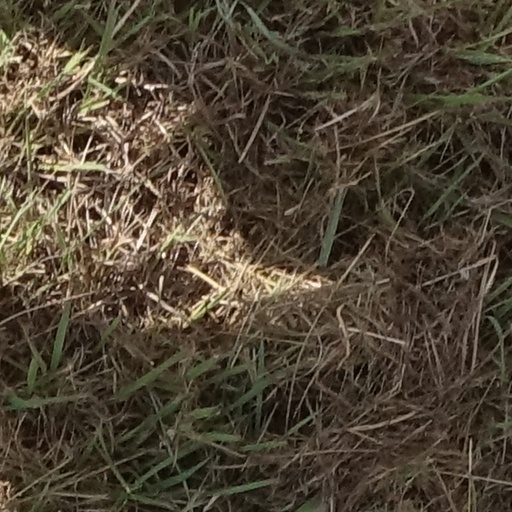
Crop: sorghum